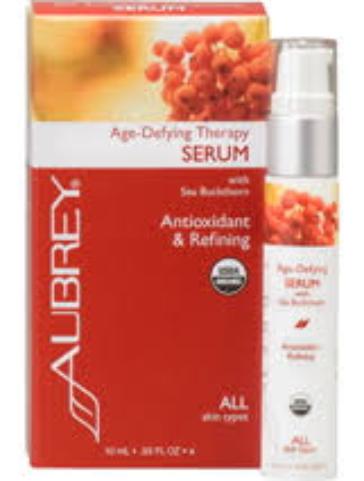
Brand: Aubrey Organics
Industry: Necessities